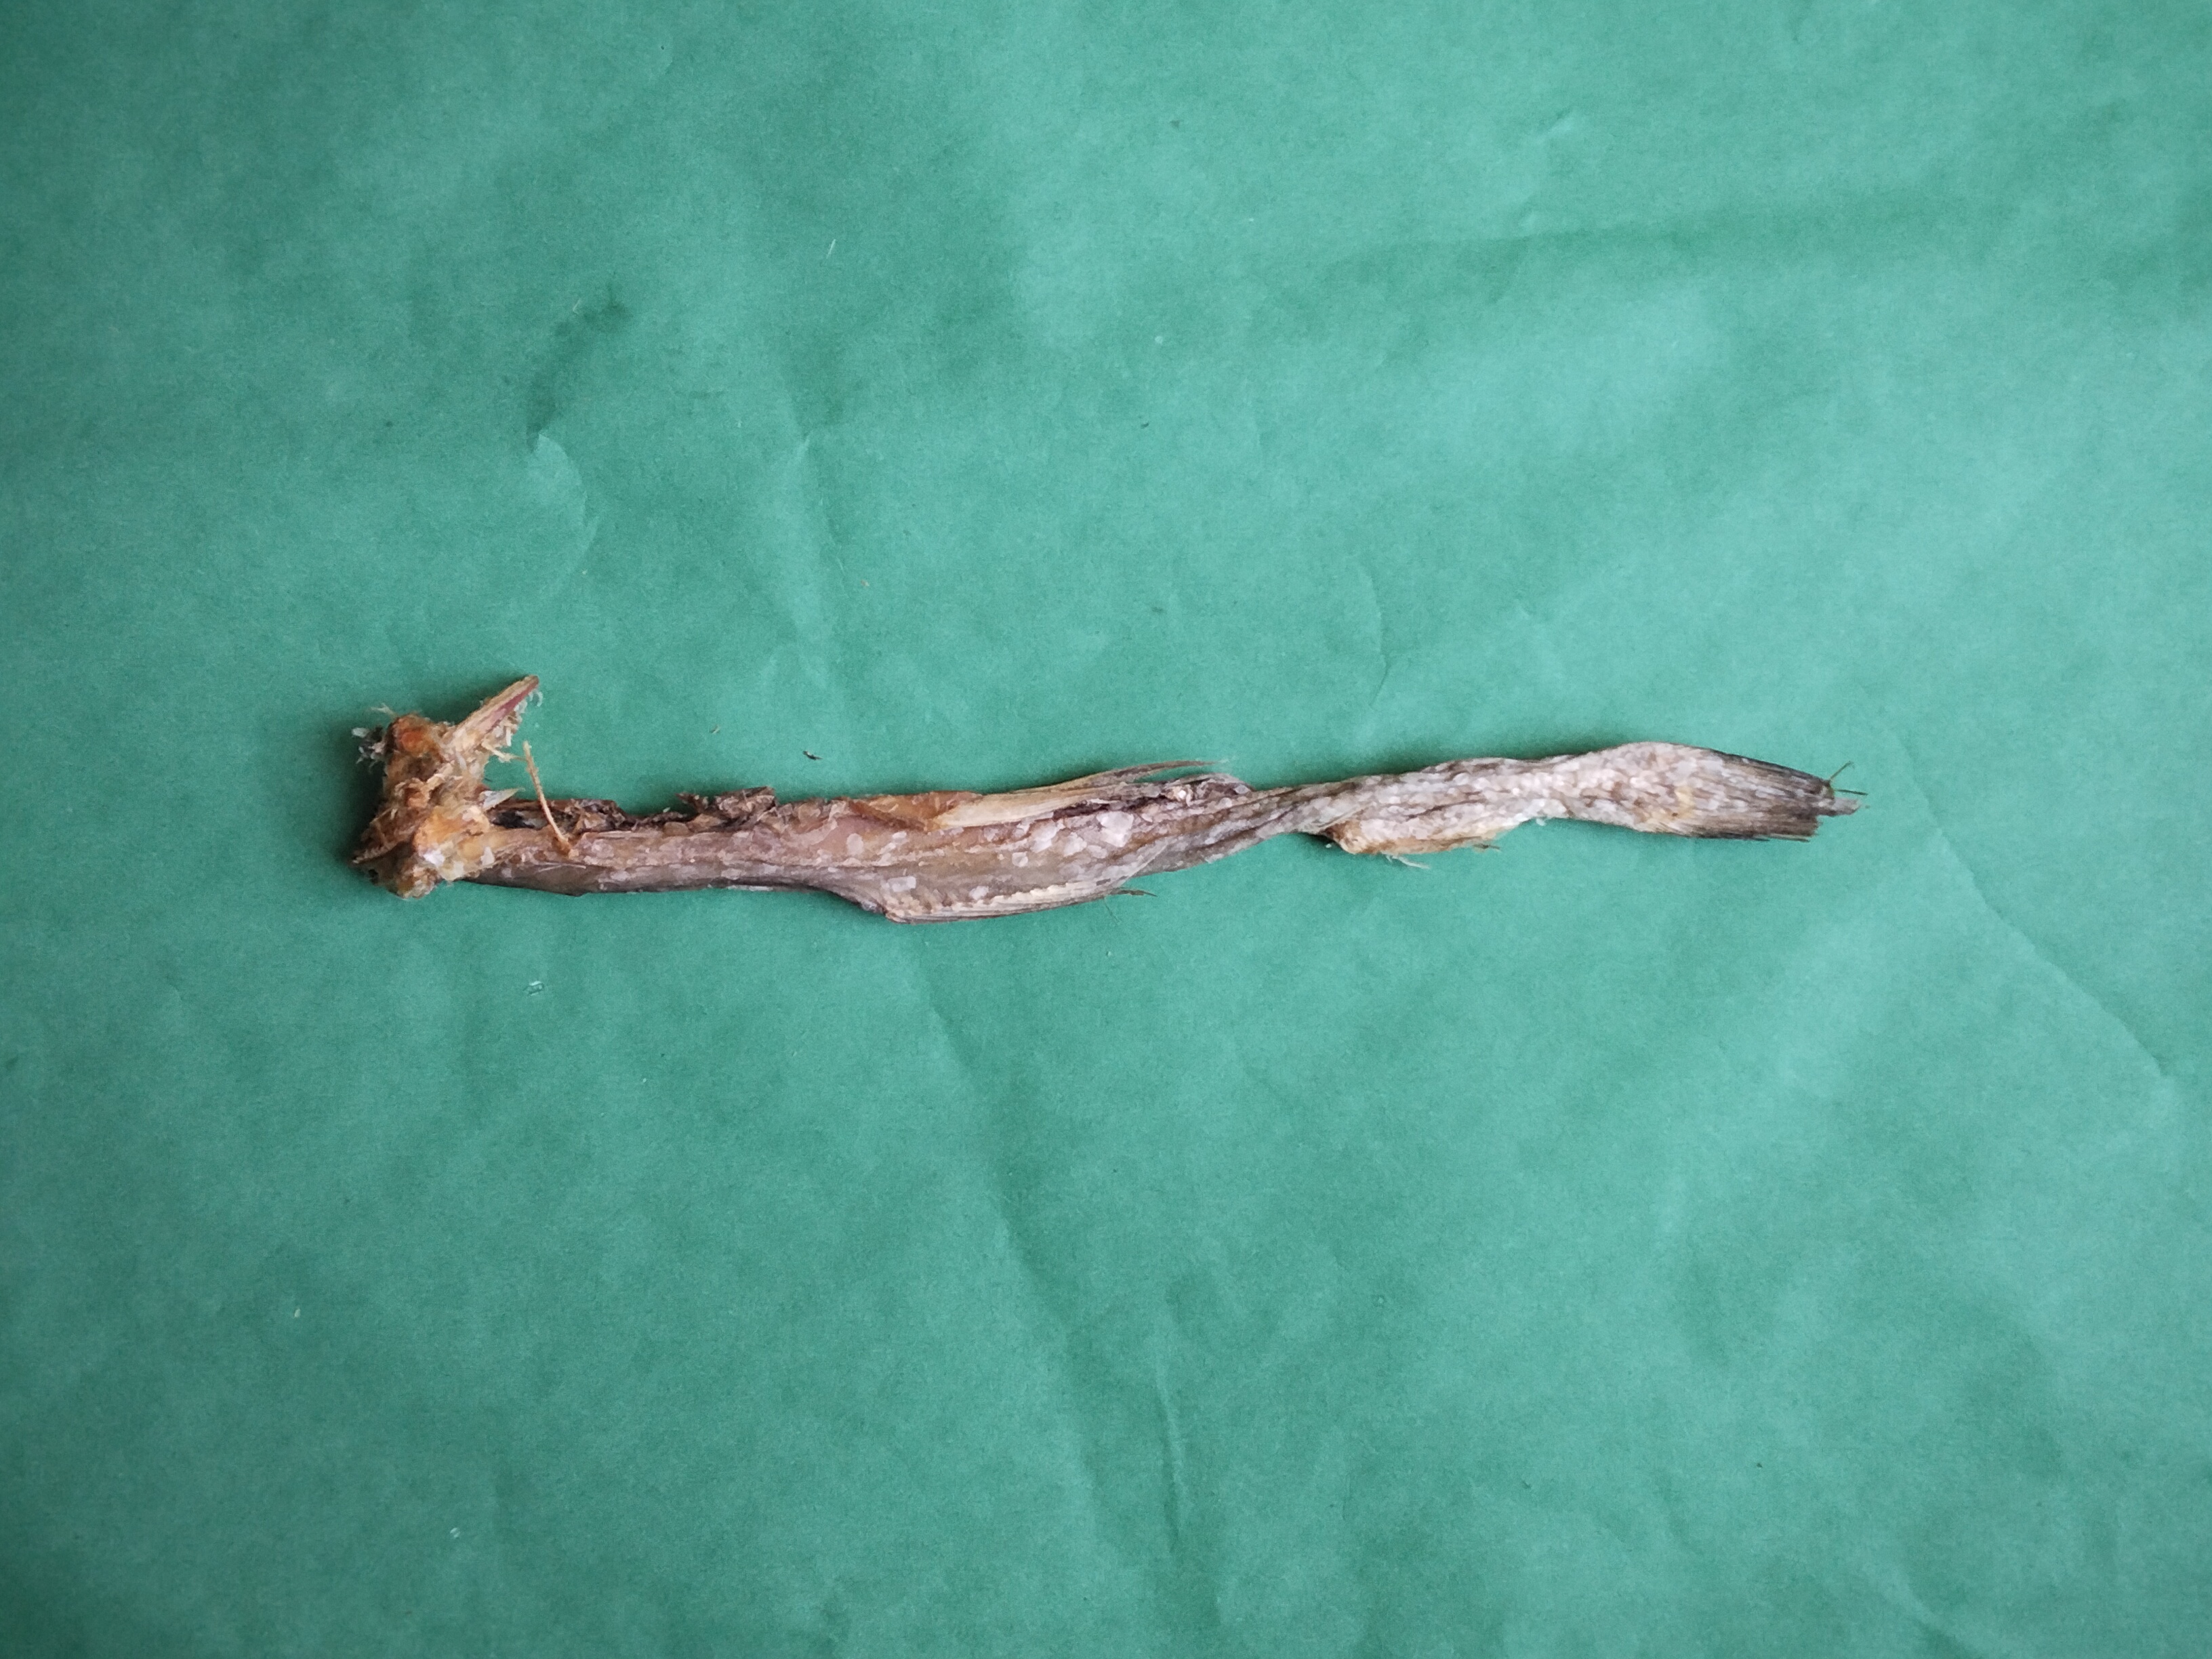
Species: Loitta